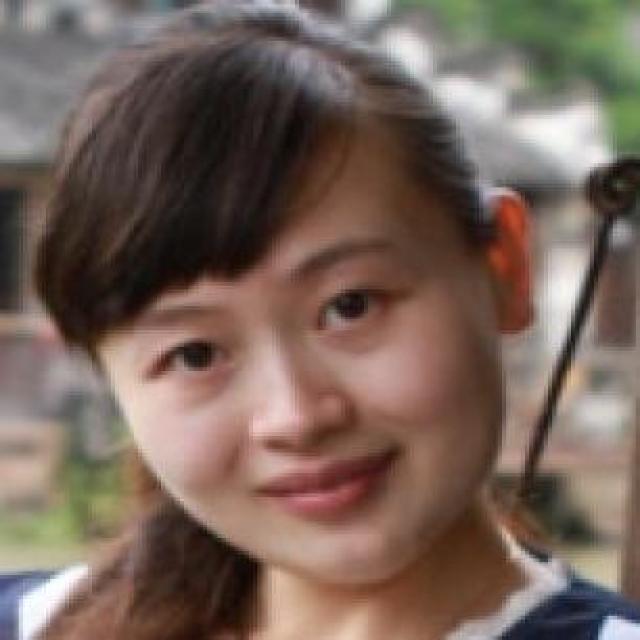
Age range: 21-44